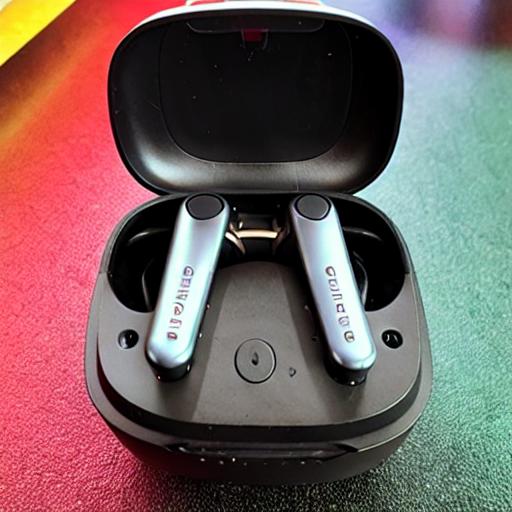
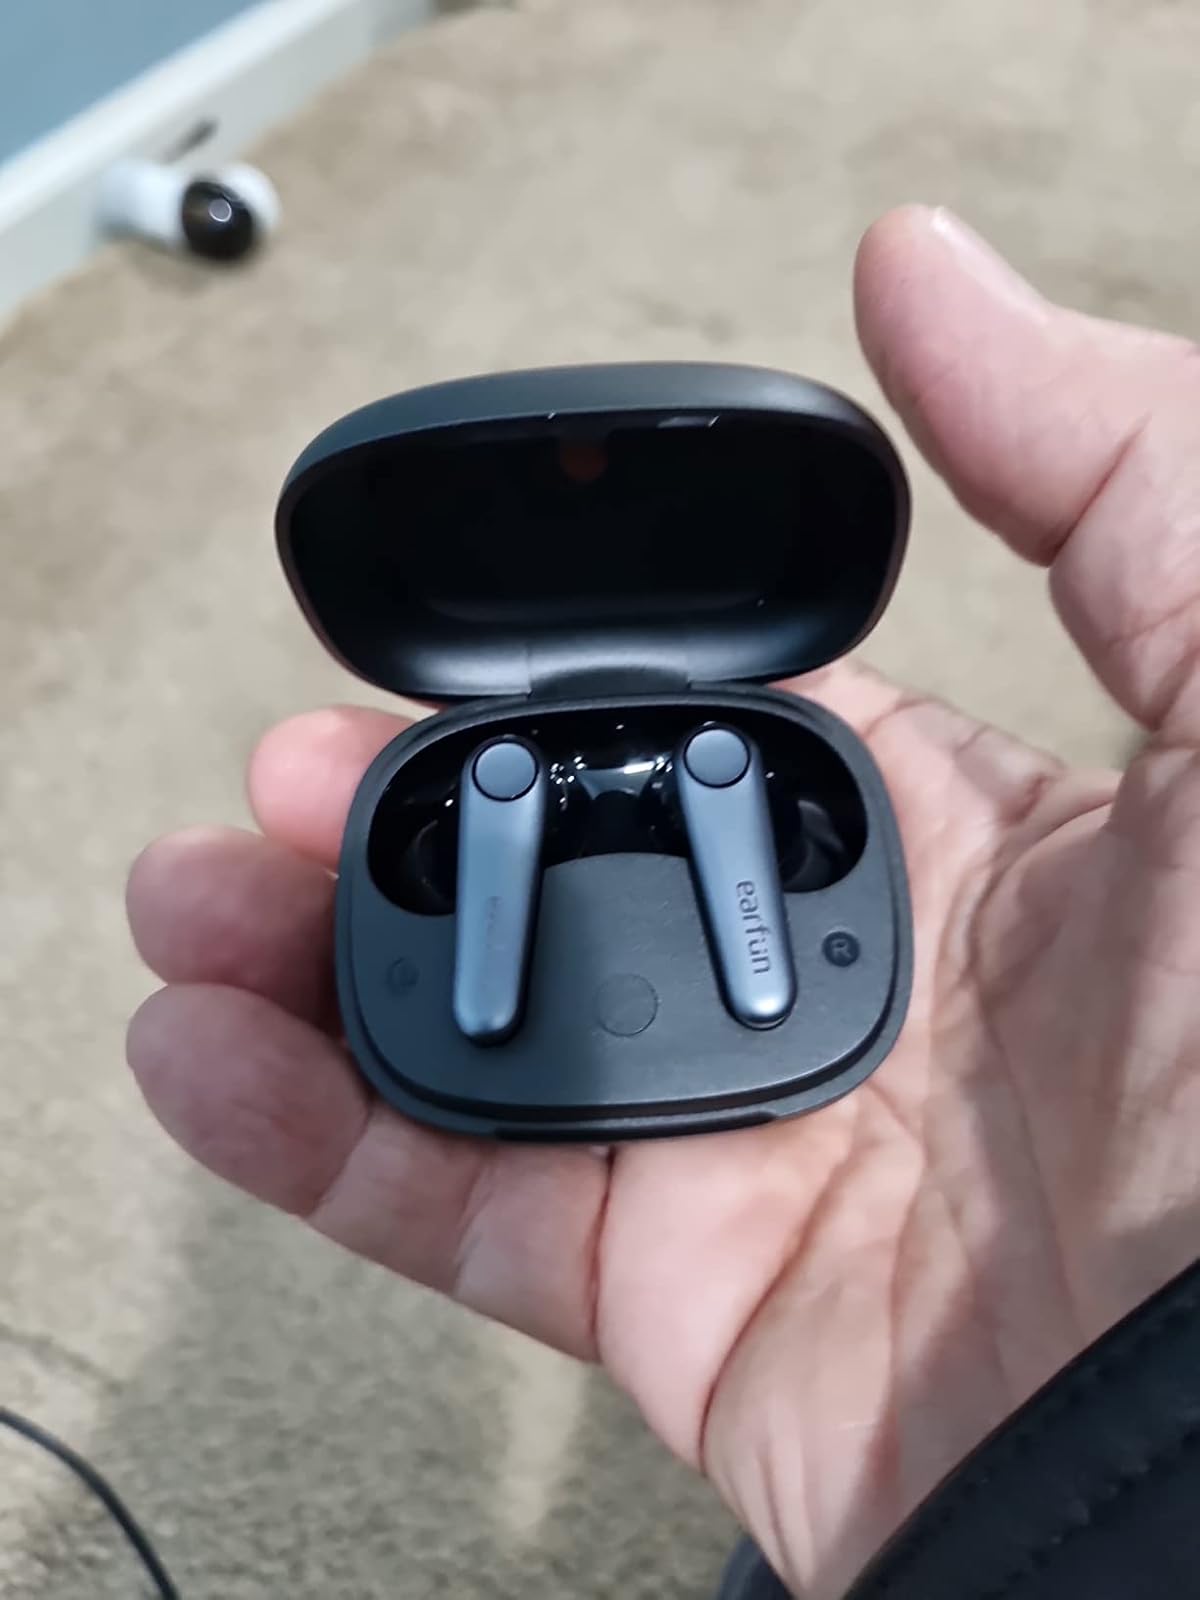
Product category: earbuds
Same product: no